Kent Ridge Park

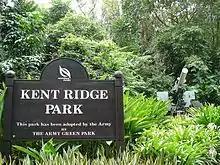
The Vigilante Drive entrance to Kent Ridge Park. In the background lies a decommissioned M114 155mm field howitzer donated by Singapore's Ministry of Defence (as of December 2015, the gun has been removed from display and the portion of the big sign that reads "This park has been adopted by the Army as The Army Green Park" has been boarded over.).

Kent Ridge Park is a 47-hectare public park located in Kent Ridge, Singapore, between the National University of Singapore and the Singapore Science Park. Due to its undisturbed habitat and abundant plant life, it is a popular venue for bird-watchers and eco-tourists.